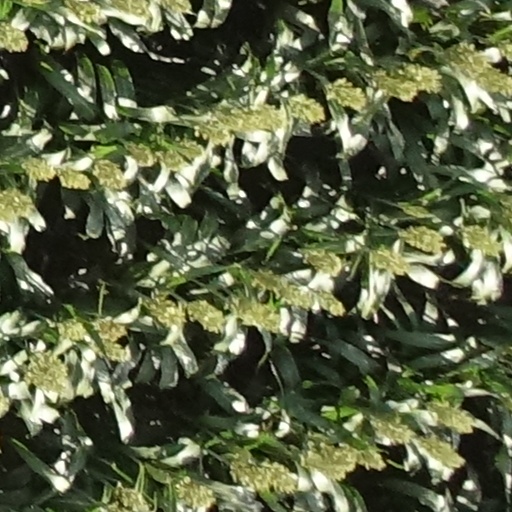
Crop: sorghum